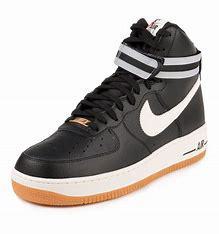
Brand: Nike
Model: Air Force 1 07